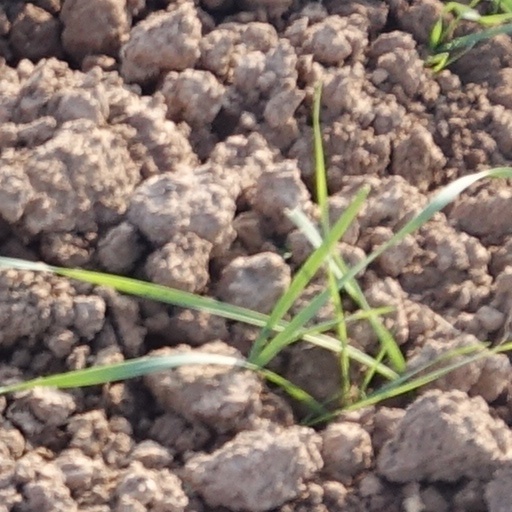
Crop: wheat